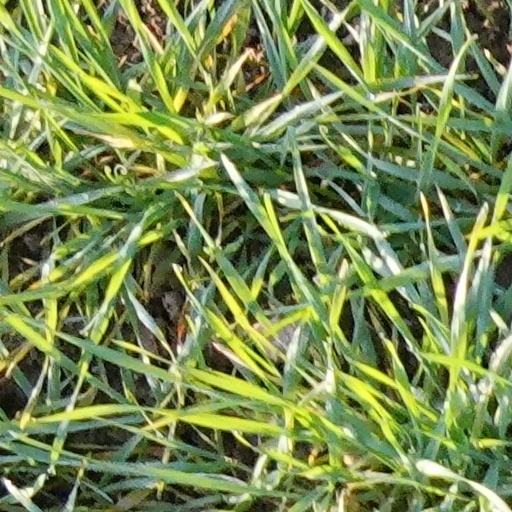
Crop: wheat